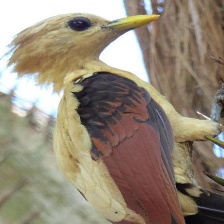
Species: CREAM COLORED WOODPECKER
Scientific name: CELEUS FLAVUS